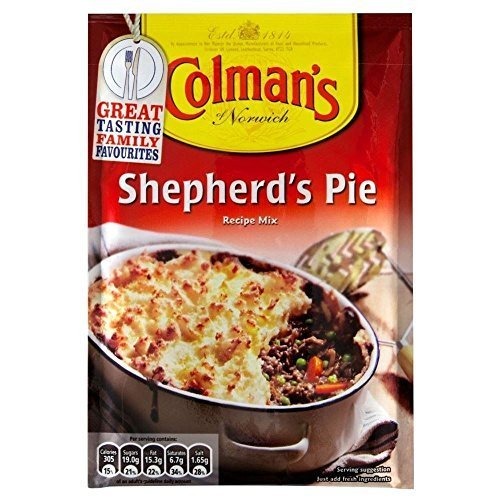
Item Name: Colman's Shepherd's Pie Sauce Mix (50g) by Groceries
Value: 1.76
Unit: Ounce

Price: 8